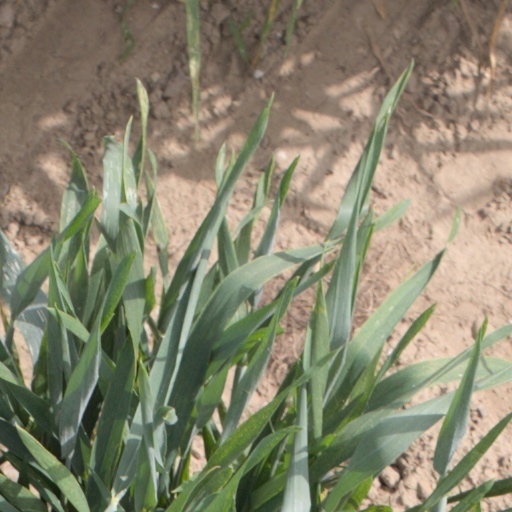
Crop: wheat